Virginia Bosler

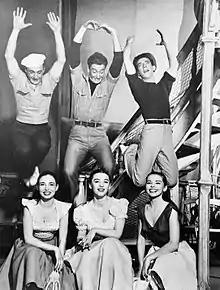
Virginia Bosler in "A Month of Sundays" (1951)

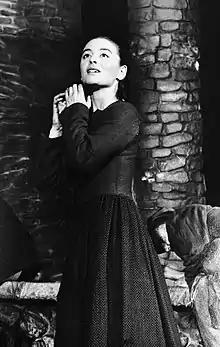
Virginia Bosler in "Red Roses for Me" (1955)

Just before turning thirty, Bosler married Hubert Alexander Doris, a professor of music at Barnard College, in 1956. A quiet family life followed with Bosler as the wife of an esteemed professor and mother of two adopted children, Alexander and Julia. Her husband died on June 8, 2008, at their home in Hancock, Maine. “Winkie” lived out a quiet retirement in Ellsworth, Maine. She died August 30, 2020.